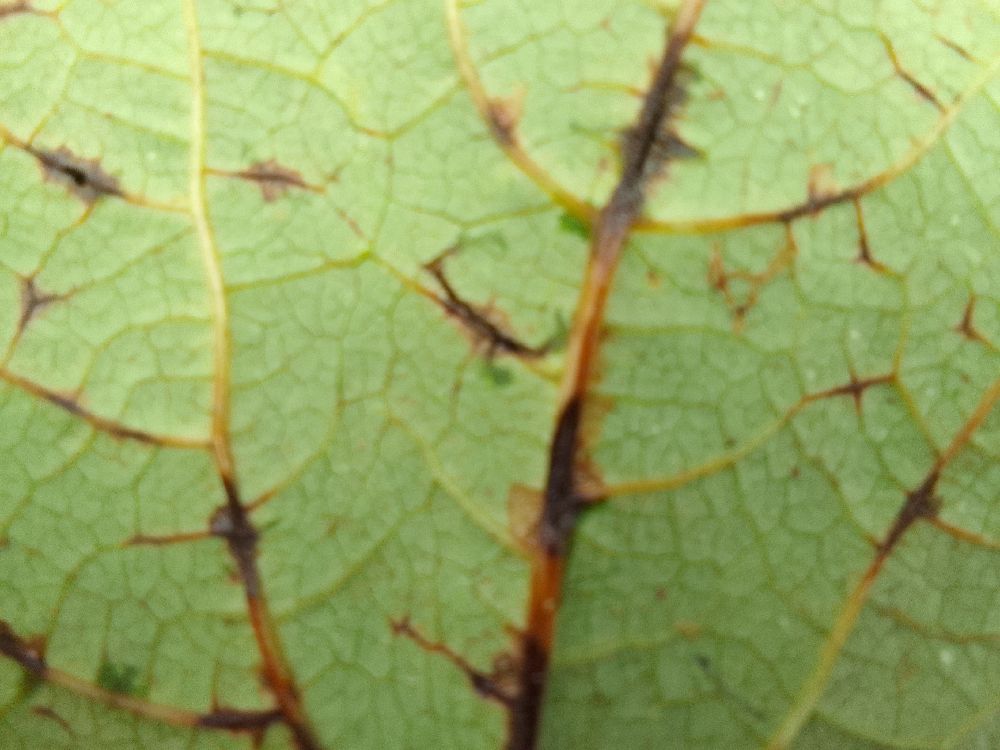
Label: anthracnose